Aberdeen railway station

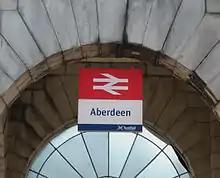
Signage at Aberdeen station in May 2012, showing National Rail Double Arrow logo

Historic Environment Scotland designate the current building and road overbridge as Category A, noting that it was the last major station to be completed in Scotland in the period 1913–1920.